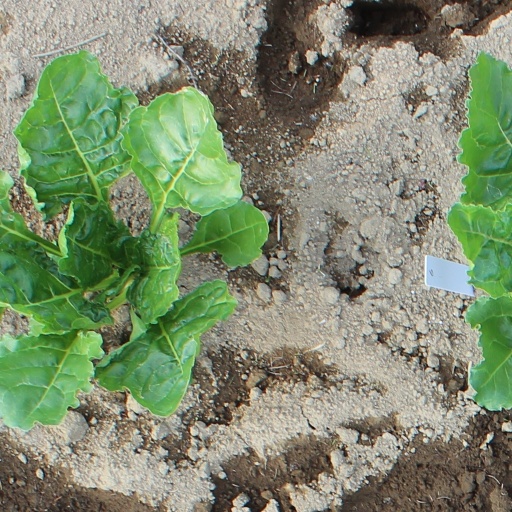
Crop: sugar beet